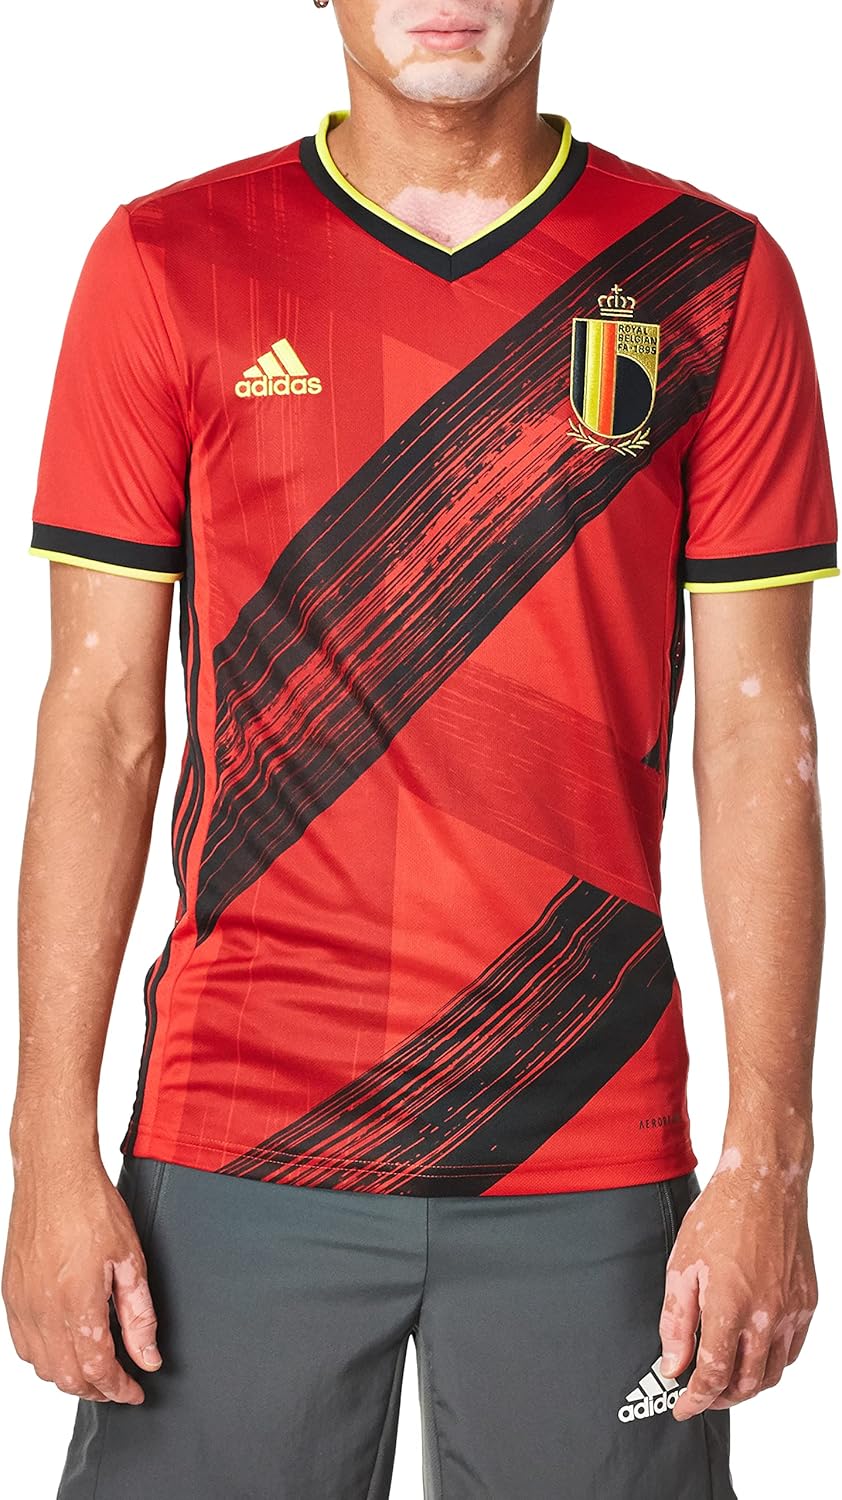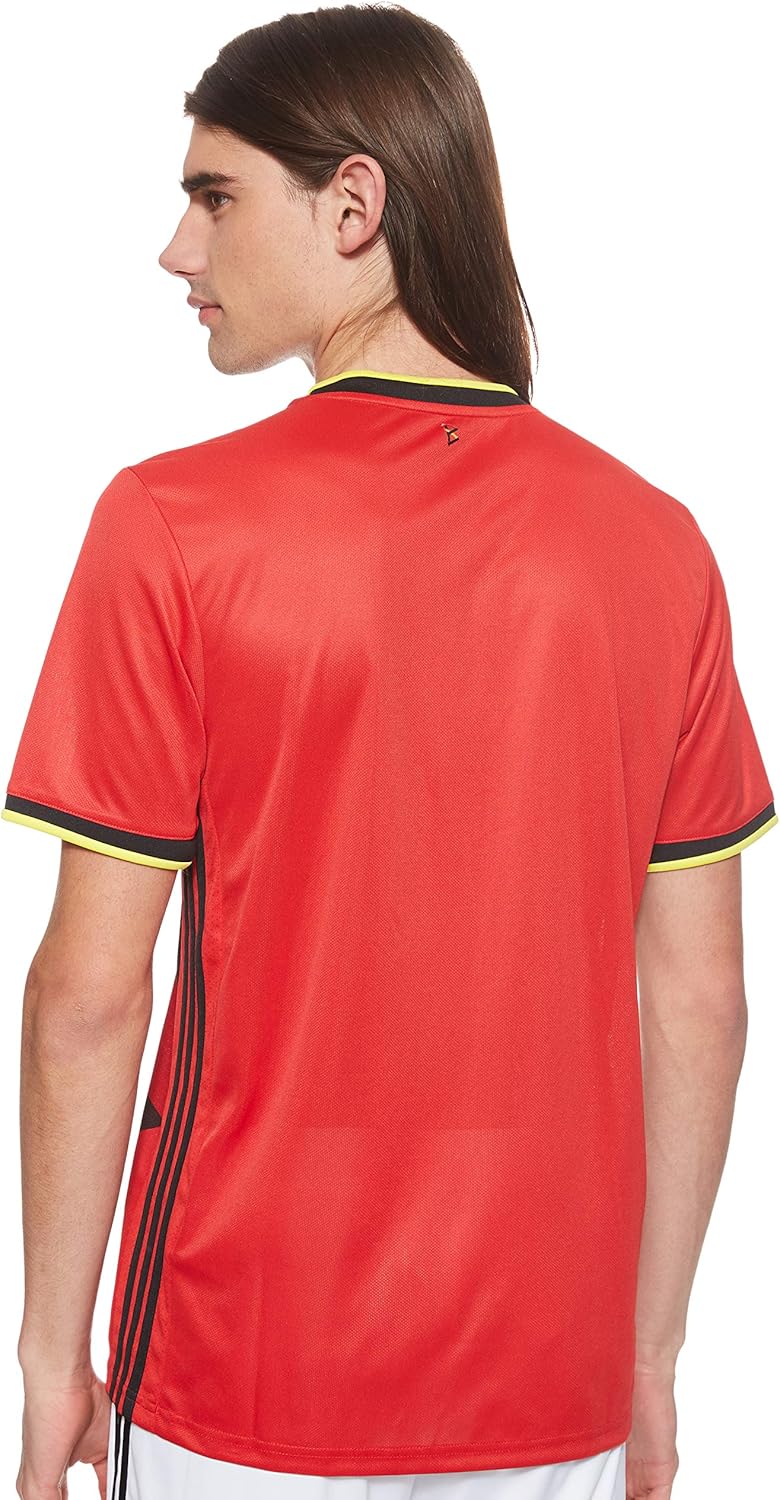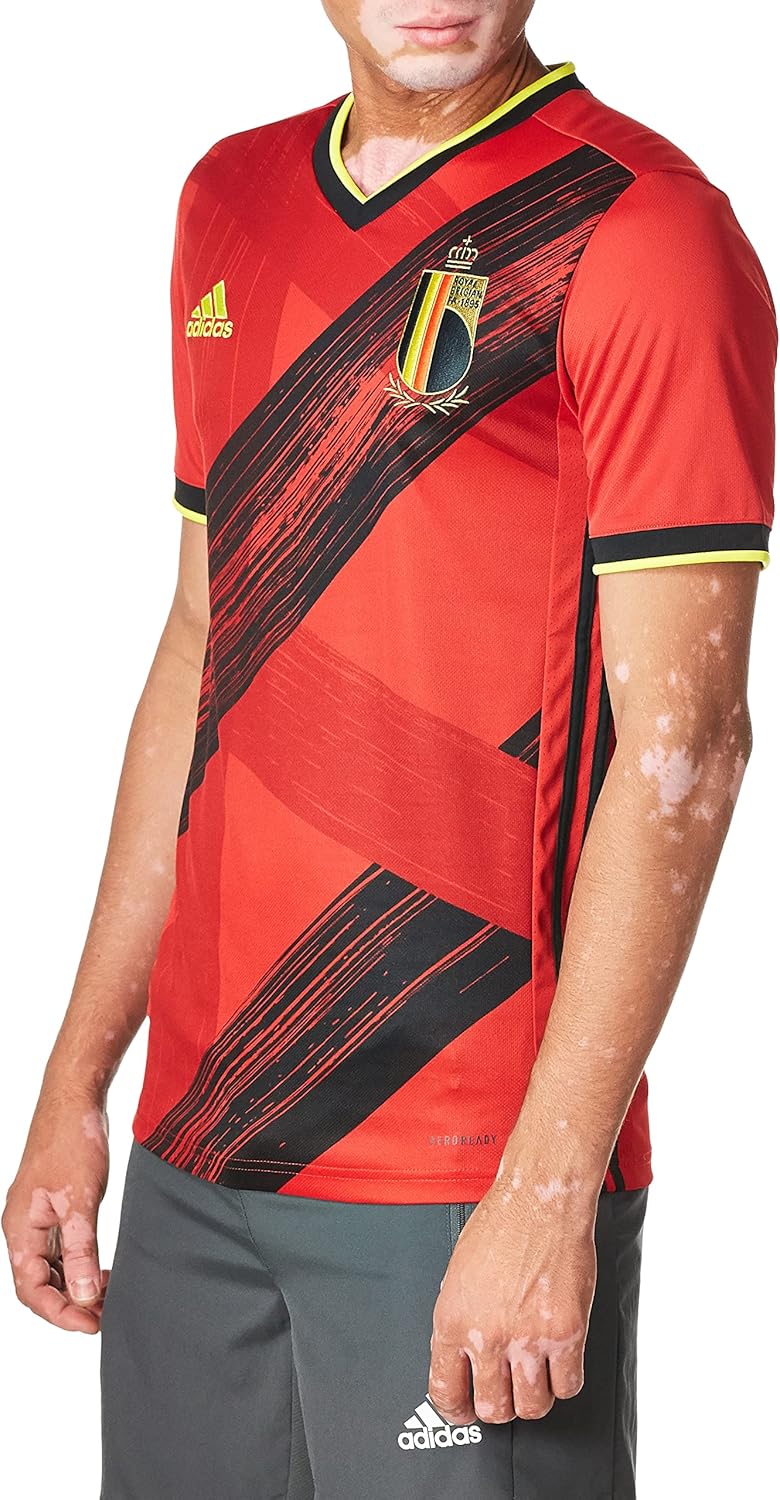
adidas Belgium Home Mens Soccer Jersey- 2020
Category: AMAZON FASHION
Authentic team product officially licensed by the Royal Belgian Football Association. Royal Belgian FA crest and brand badge of sport placed on chest. 100% AeroReady Polyester material with moisture wicking technology. This product is intended for Adults.
Features: 100% Polyester | Imported | Pull On closure | Machine Wash | 100% AeroReady Polyester material with moisture wicking technology. | Authentic team product officially licensed by the Royal Belgian Football Association. | Royal Belgian FA crest and brand badge of sport placed on chest. | This product is intended for Adults.